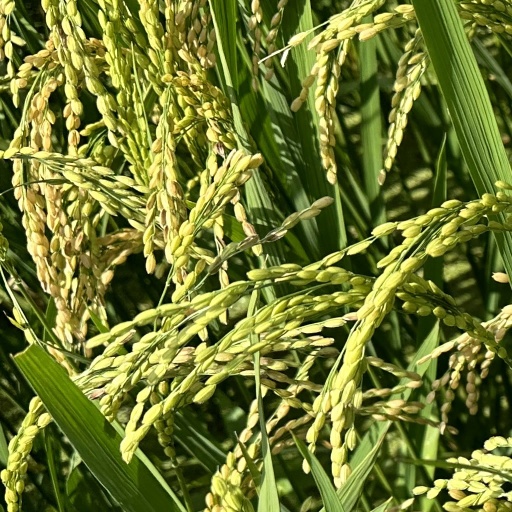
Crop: rice